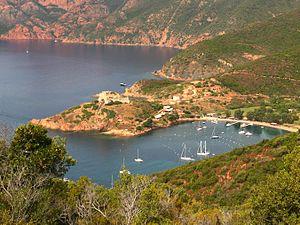
Le hameau de Girolata, en arrivant par le sentier du facteur (Corse-du-Sud)
Girolata est un hameau de la commune d'Osani, sur la côte ouest de la Corse, réputé pour son golfe du même nom, dans le parc naturel régional de Corse.